Tiger Cage 2

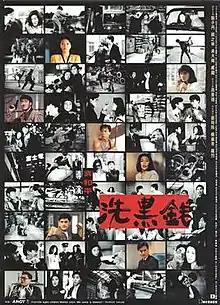
Film poster

Tiger Cage 2 is a 1990 Hong Kong action film directed by Yuen Woo-ping and starring Donnie Yen. The film is a sequel to the 1988 film "Tiger Cage", which was also directed by Yuen, and features a new storyline with returning cast members Yen and Carol Cheng in different roles.